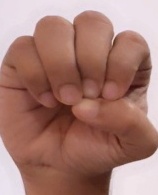
ASL sign: E